NK Maribor

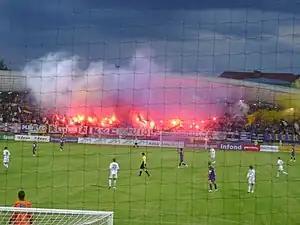
Viole Maribor in the South Stand of Ljudski vrt

NK Maribor is known for having a loyal and passionate supporters. In addition to the city of Maribor and its surroundings, the club also has a large fan base in Styria and Carinthia, with smaller groups of supporters also present in other parts of Slovenia. After its founding, Maribor was marked as a citizens' club, and their city rivals Železničar Maribor as a working class club.